Arctic Fury

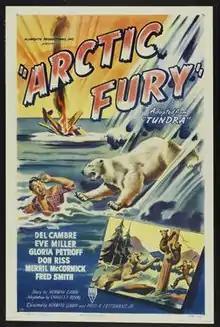
Theatrical release poster

Arctic Fury is a 1949 American adventure film directed by Norman Dawn and Fred R. Feitshans Jr. and written by Charles F. Royal, Norton S. Parker, Robert Libott and Frank Burt. The film stars Alfred Delcambre, Eve Miller, Gloria Petroff, Dan Riss, Merrill McCormick and Fred Smith. The film was released on May 4, 1949, by RKO Radio Pictures.